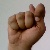
The image shows a hand gesture representing the letter 'T' in Indian Sign Language.